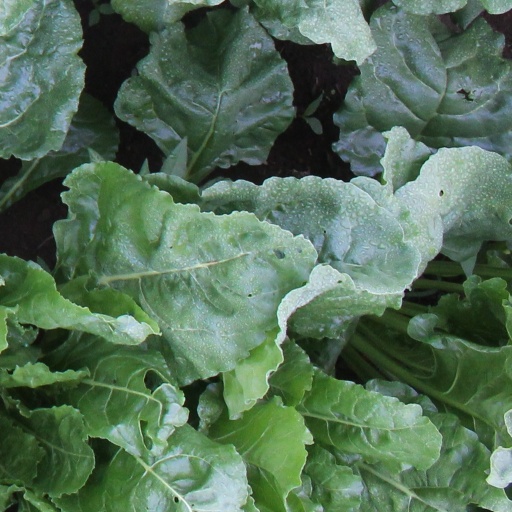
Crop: sugar beet